Huajuapan de León

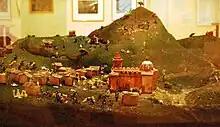
Model of Huajuapan during the early colonial period

The Spanish town of Huajuapan was founded in 1561 by order of the viceregal authorities in Mexico City. Prior to this the low parts of the valley were not organized and merchants travelling through the area often suffered from highway bandits. Residents of the hill areas around the valley were ordered to move to the valley floor to found the city. The economy here during the colonial period was dominated by haciendas that exploited the native labor of the region.